Diego Carrasco

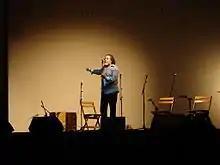
Diego introducing an artist in a show.

He started at the age of 13 years old as "Tate de Jerez", playing guitar to artists like Ana la Piriñaca, tío Gregorio Borrico, Terremoto de Jerez, Manolo Soler or Sernita de Jerez; and to dancers like Alejandro Vega y Antonio Gades.